Braunschweig-class battleship

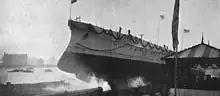
"Braunschweig" at her launching

Their main armament was increased from previous designs, but was still weaker than contemporary foreign battleships; the German Navy had a tendency to emphasize rapidity of fire rather than weight of shell, and smaller guns could generally be fired faster than larger ones. The main armament comprised four 28 cm SK L/40 quick-firing guns in hydraulically operated twin turrets. The turrets were placed on the centerline, one forward and one aft. The DrL C/01 turrets allowed the guns to depress to −4 degrees, and elevate to +30 degrees, which enabled a maximum range of . The guns fired shells at a muzzle velocity of . The ships carried a total of 340 shells, 85 per gun.